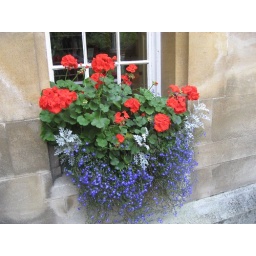
window box in Oxford